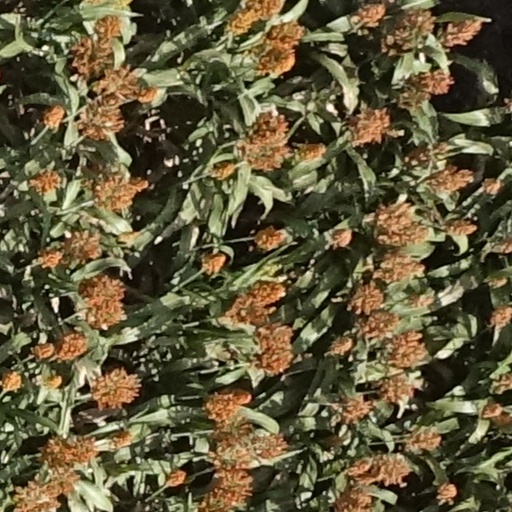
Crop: sorghum